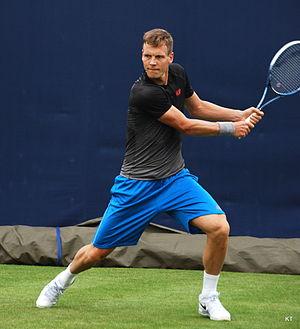
Fabio Fognini, né le 24 mai 1987 à Sanremo, est un joueur de tennis italien, professionnel depuis 2004. Il compte neuf titres en simple pour dix finales perdues, dont un Masters 1000 remporté à Monte-Carlo en 2019.